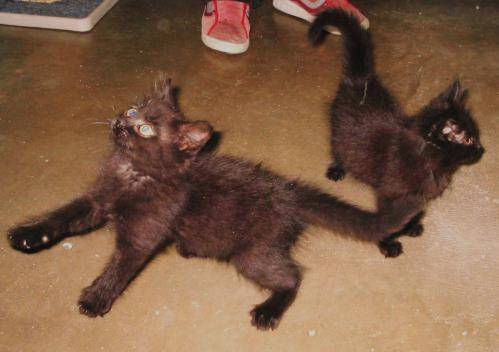
Label: cat